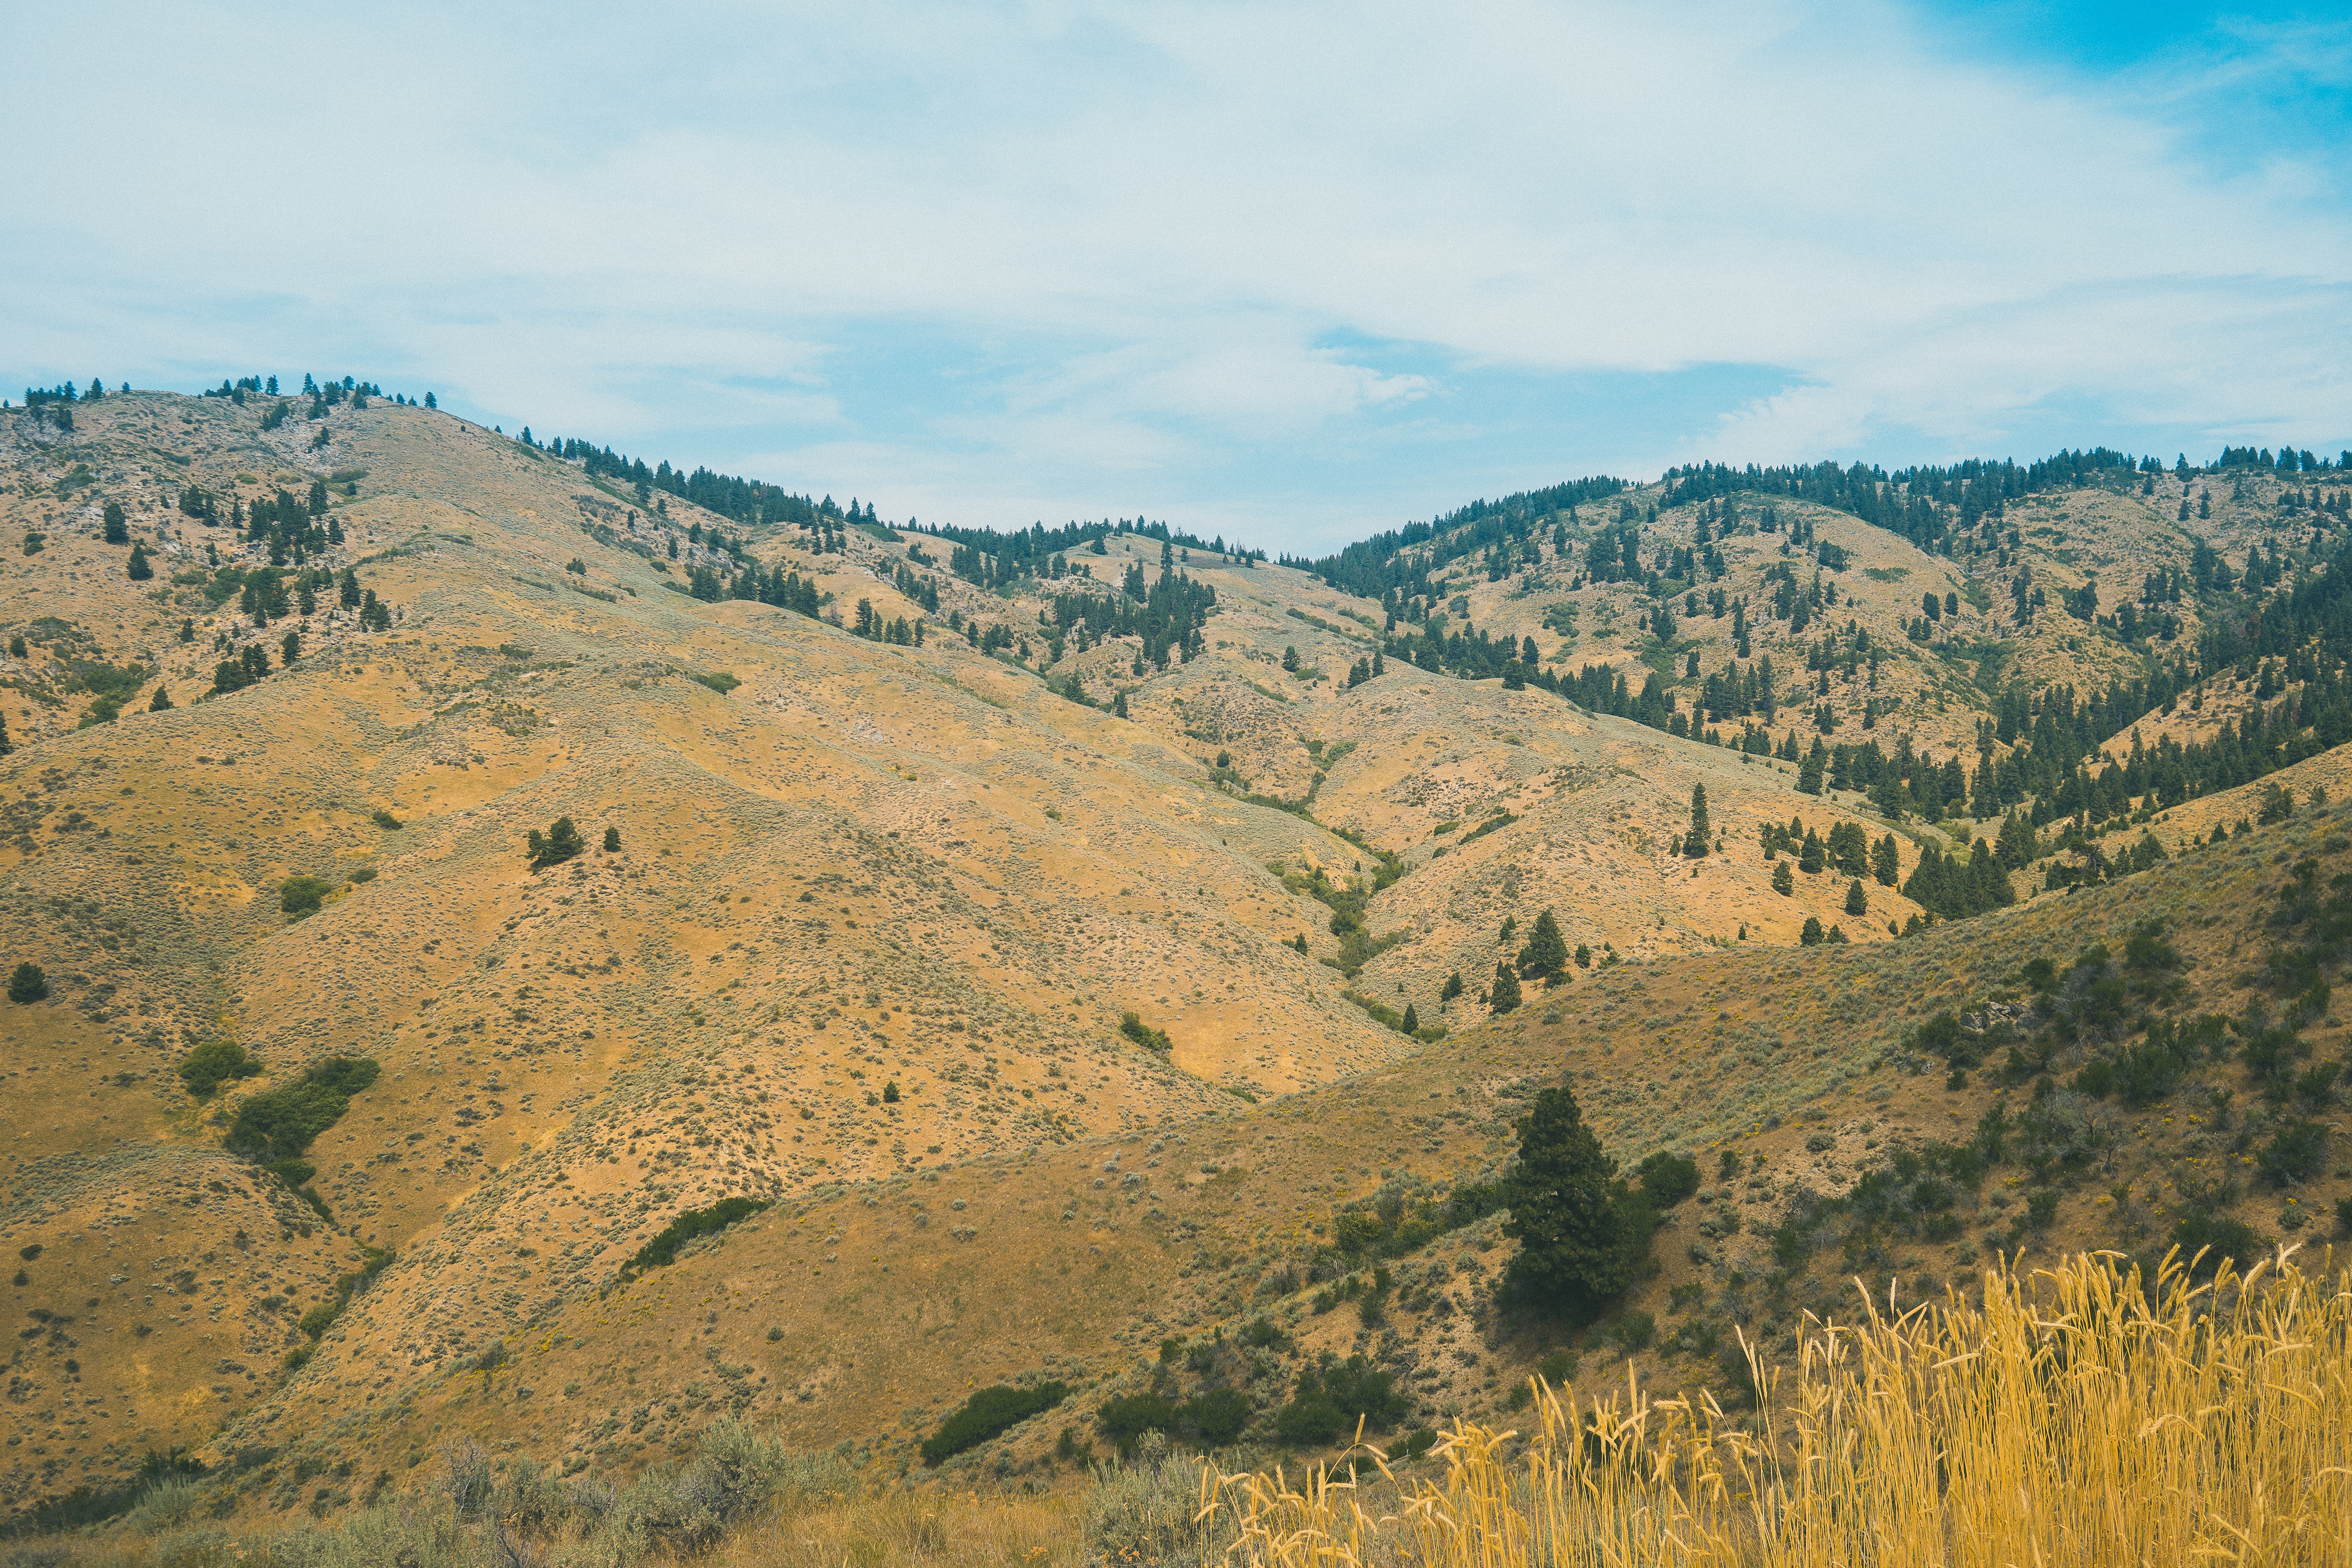
landscape, tree, nature, grass, rock, wilderness, mountain, meadow, prairie, hill, adventure, valley, autumn, ridge, geology, grassland, plateau, habitat, ecosystem, rural area, landform, natural environment, geographical feature, mountainous landforms